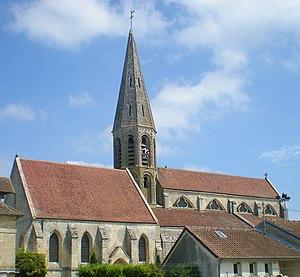
Église Saint-Étienne de Cambronne-lès-Clermont
L'église Saint-Étienne est une église catholique paroissiale commencée au XIIᵉ siècle et terminée au XIIIᵉ siècle de style gothique et roman située à Cambronne-lès-Clermont, dans l'Oise, en région Hauts-de-France en France. L'édifice fait l'objet d'un classement au titre des monuments historiques depuis 1875. Il se compose de deux parties bien distinctes, la nef avec ses deux collatéraux dissemblables et le chœur avec ses deux collatéraux, séparés par l'un des rares clochers octogonaux à deux étages qui domine le transept, non identifiable extérieurement. Parmi les églises de taille moyenne de l'Oise, c'est l'une des plus considérables sur le plan archéologique et artistique, avec l'église voisine Saint-Lucien de Bury celle de Villers-Saint-Paul.
Cet article recense les monuments historiques de l'ouest de l'Oise, en France.
Cambronne-lès-Clermont est une commune française située dans le département de l'Oise, en région Hauts-de-France.